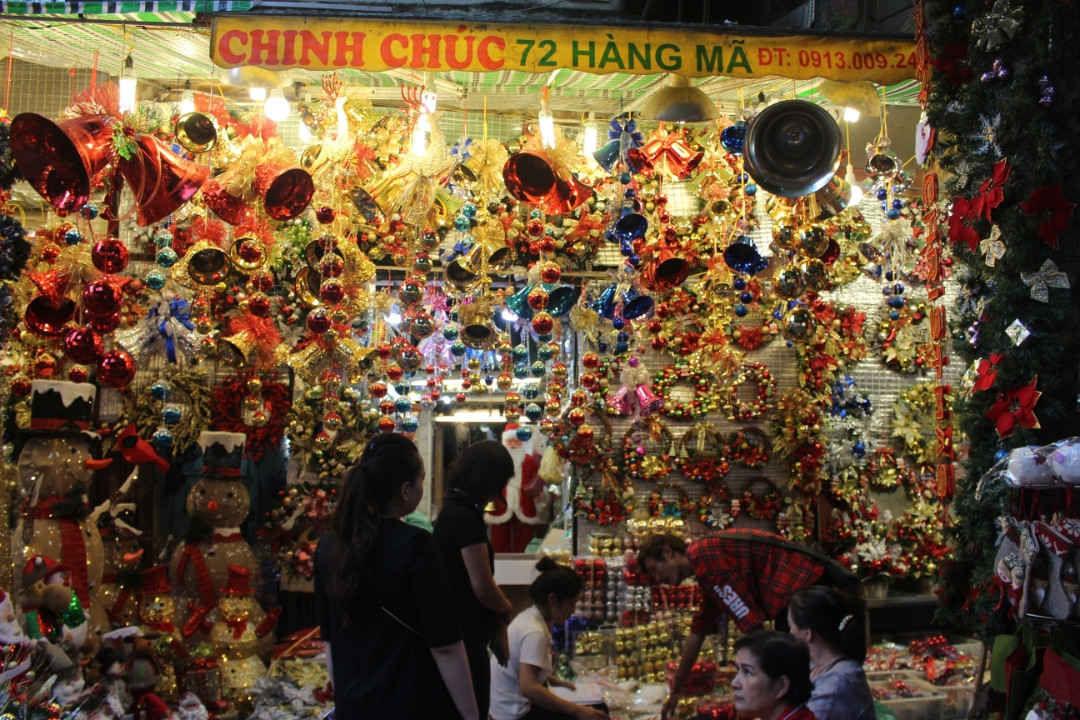
có nhiều mặt hàng đồ trang trí xuất hiện ở trong khung hình này